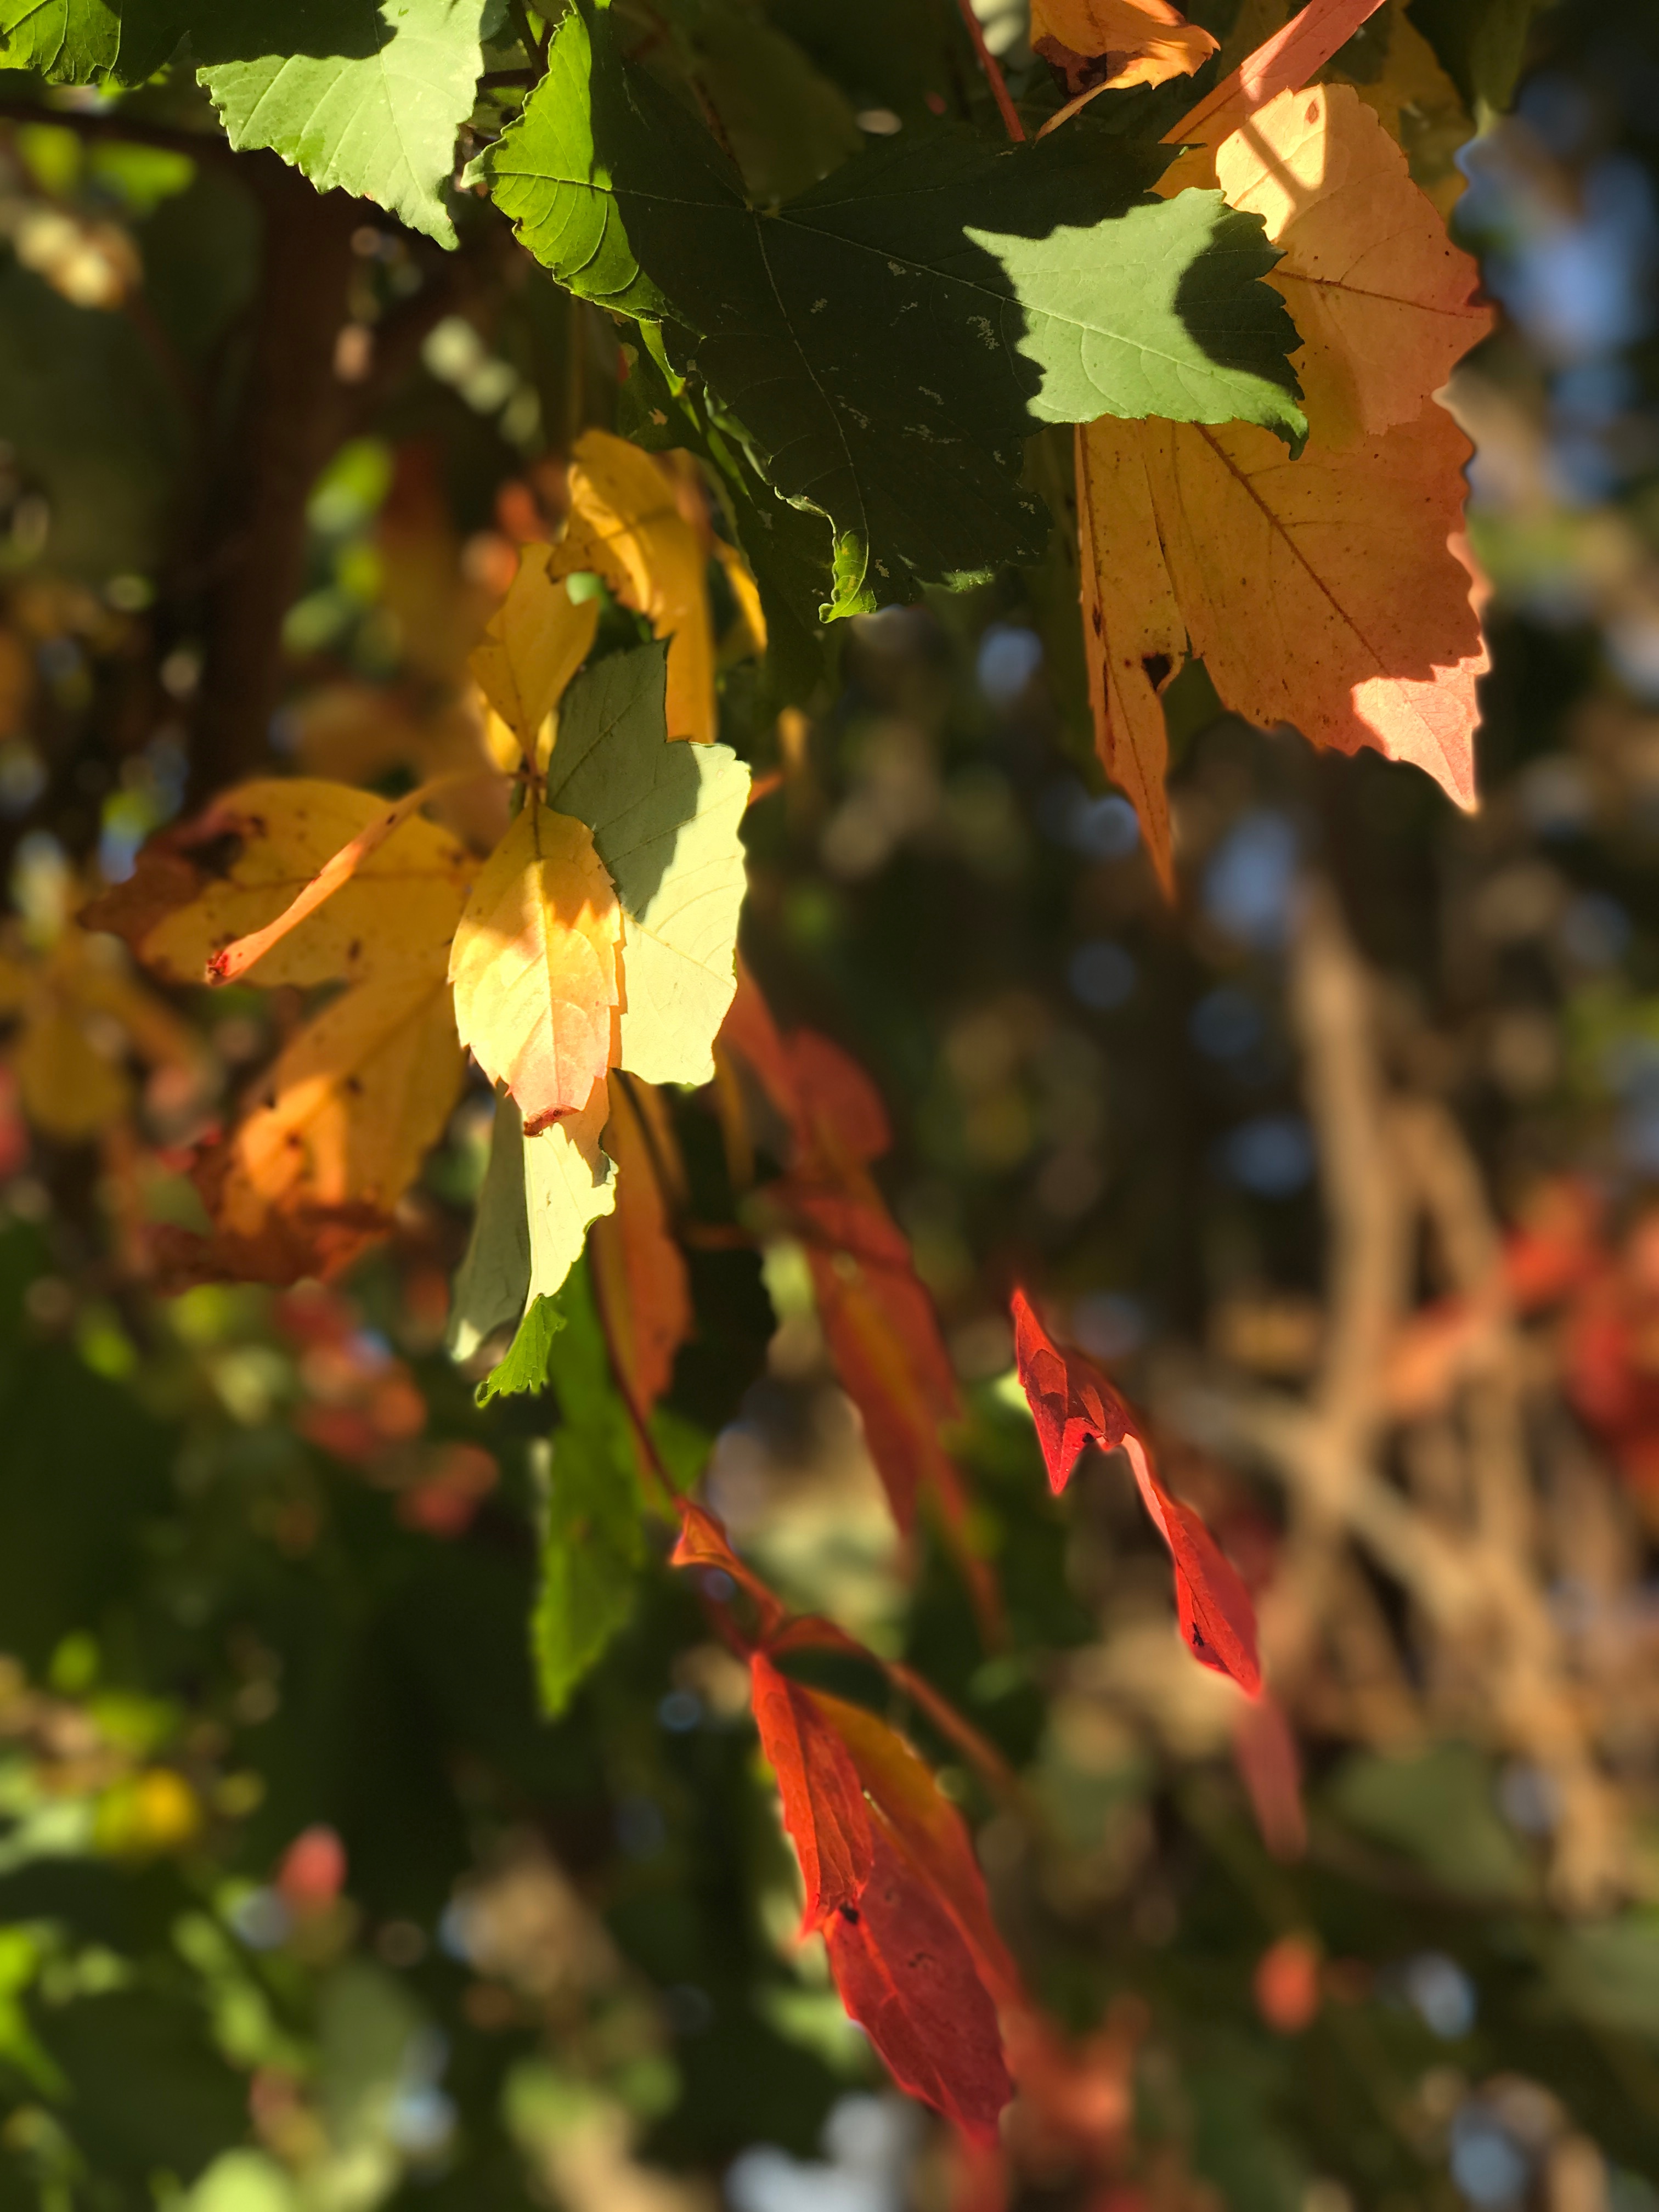
tree, nature, branch, plant, sunlight, leaf, flower, autumn, botany, flora, season, maple tree, maple leaf, shrub, deciduous, flowering plant, woody plant, land plant